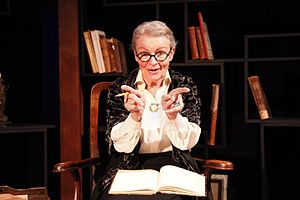
Lane Lind
Lane Lind som Gertrude Stein i monologen af samme navn af Marty Martin.
Lane Lind er en dansk skuespiller. Hun er uddannet fra Odense Teaters elevskole 1966-69 og var siden rektor samme sted 1990-2005.